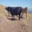
Label: cattle